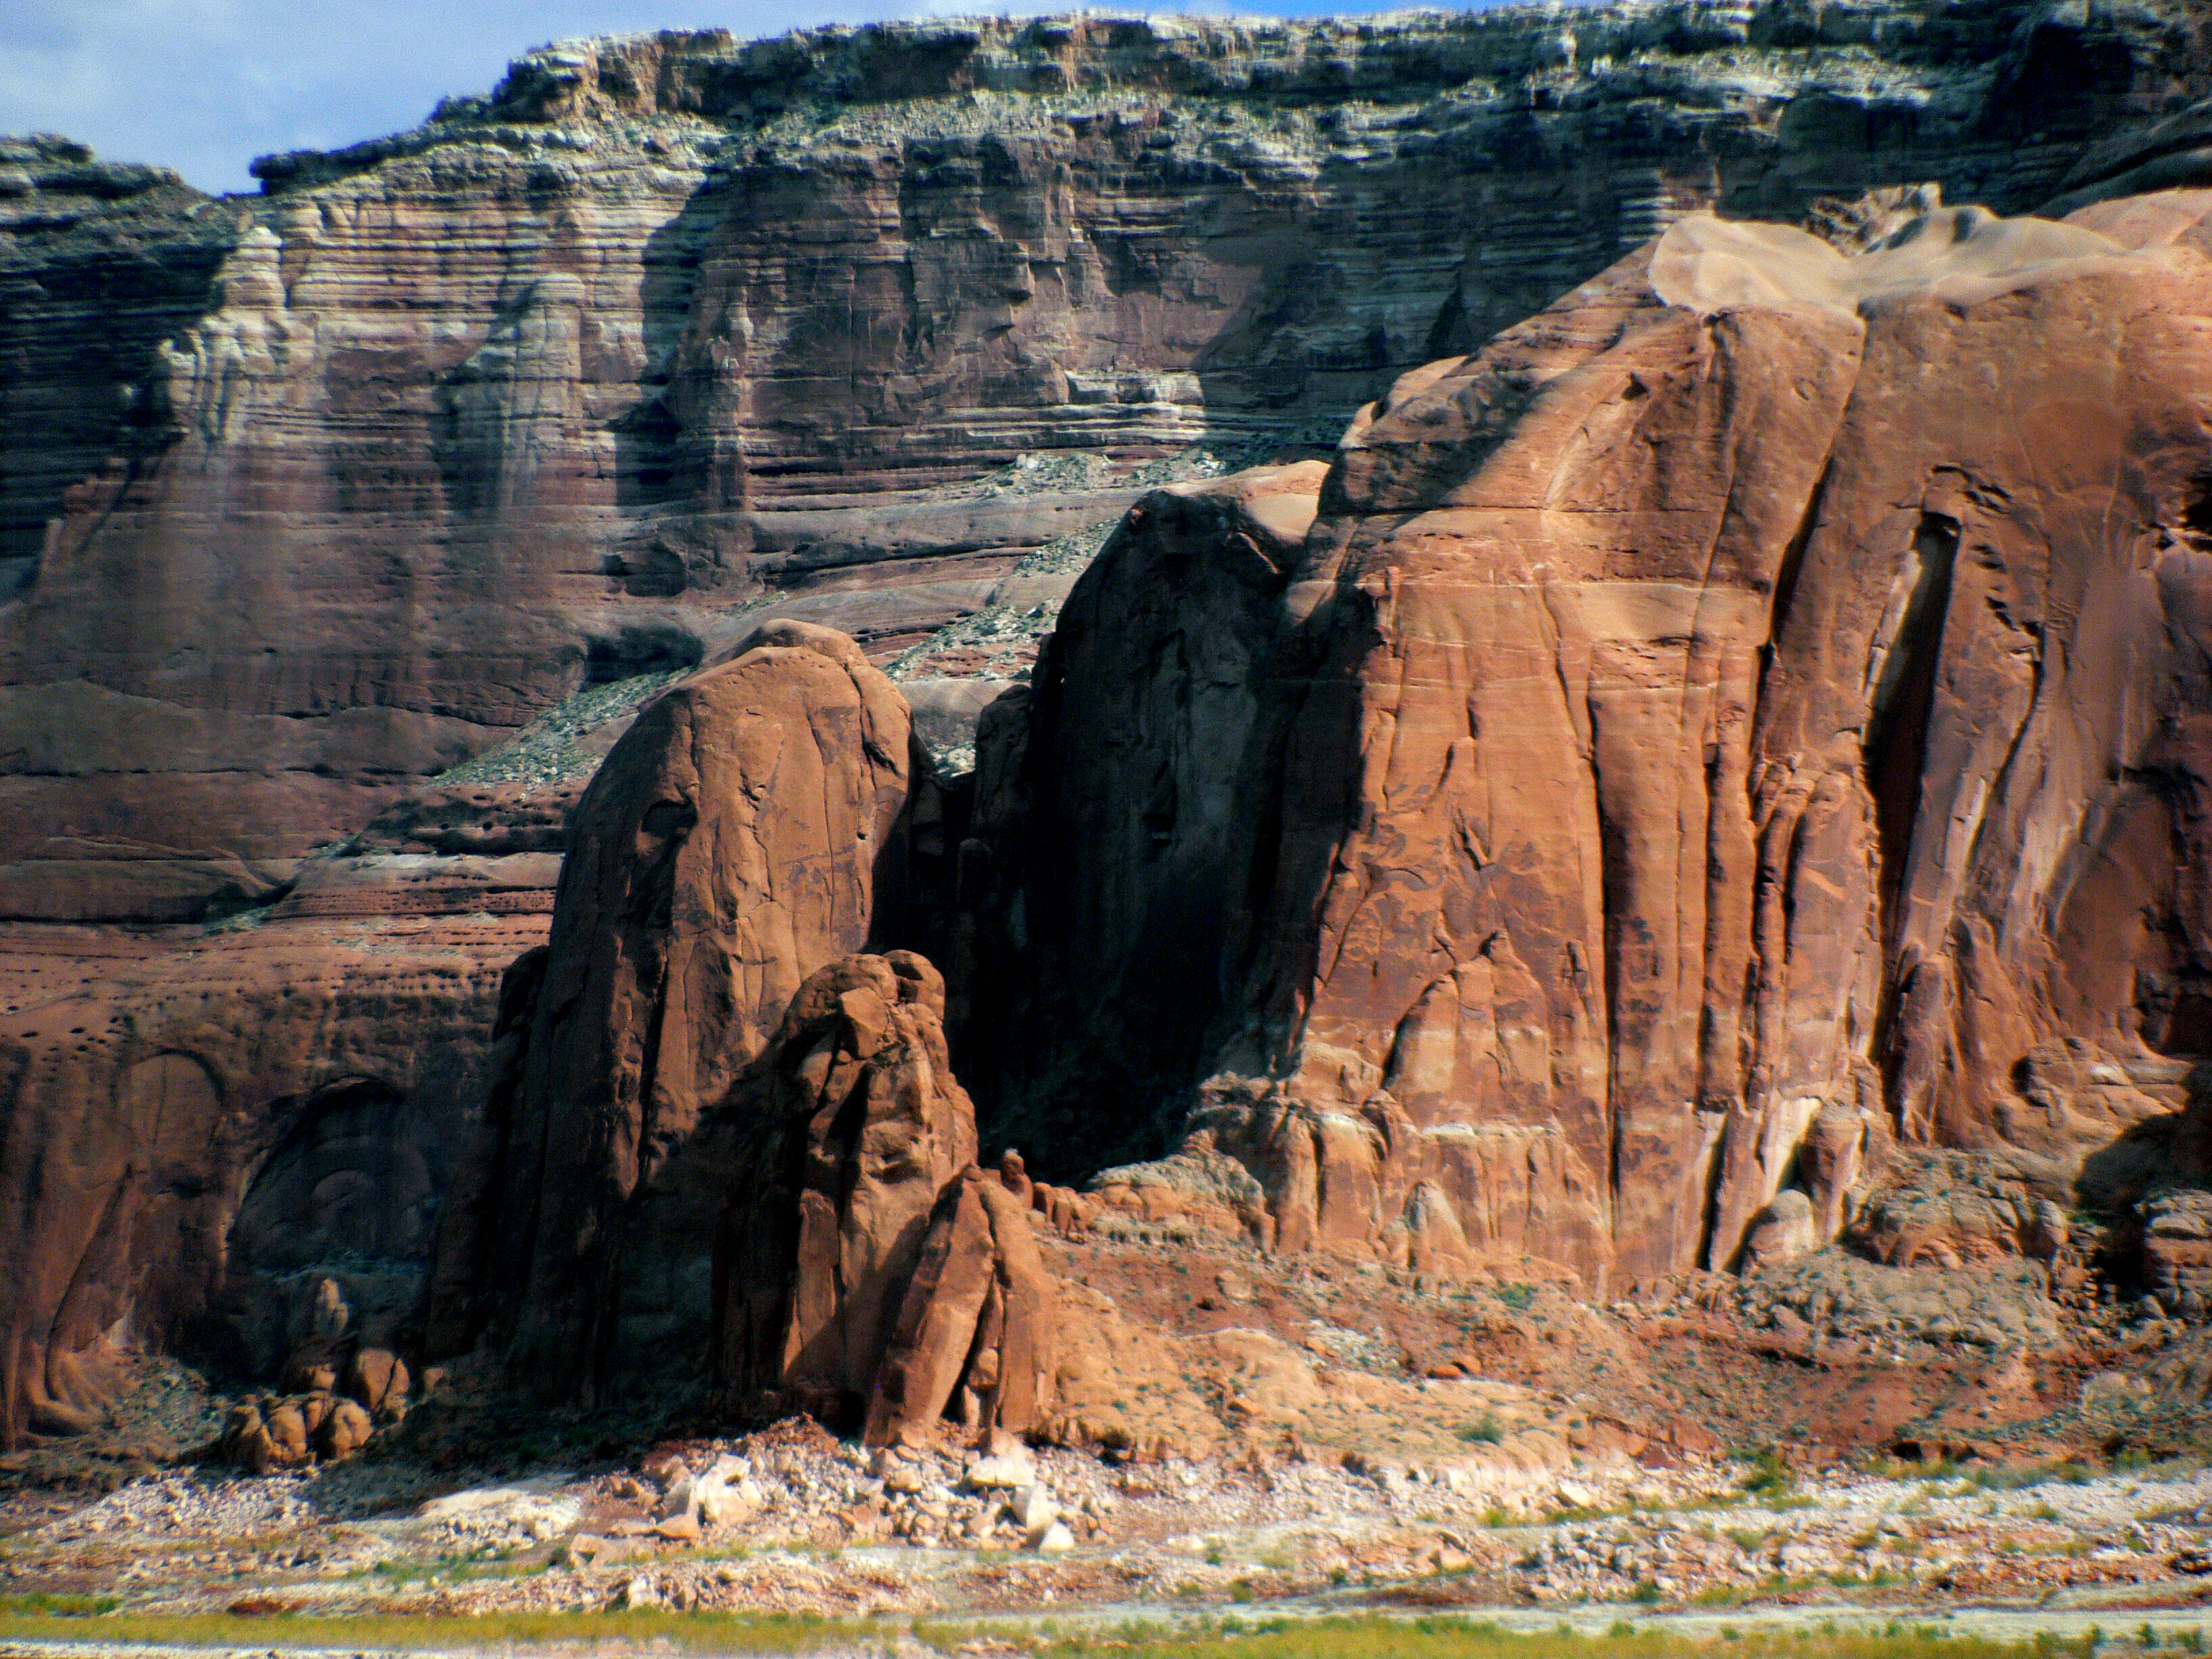
rock, wilderness, valley, formation, cliff, arch, usa, canyon, terrain, national park, geology, utah, badlands, lakepowell, glencanyon, redmountains, wadi, landform, geographical feature